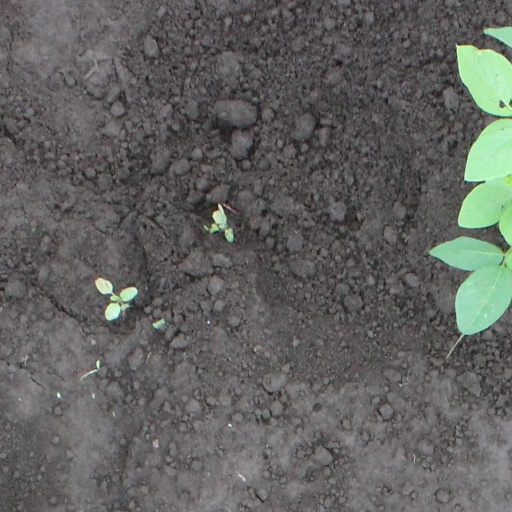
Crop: soybean